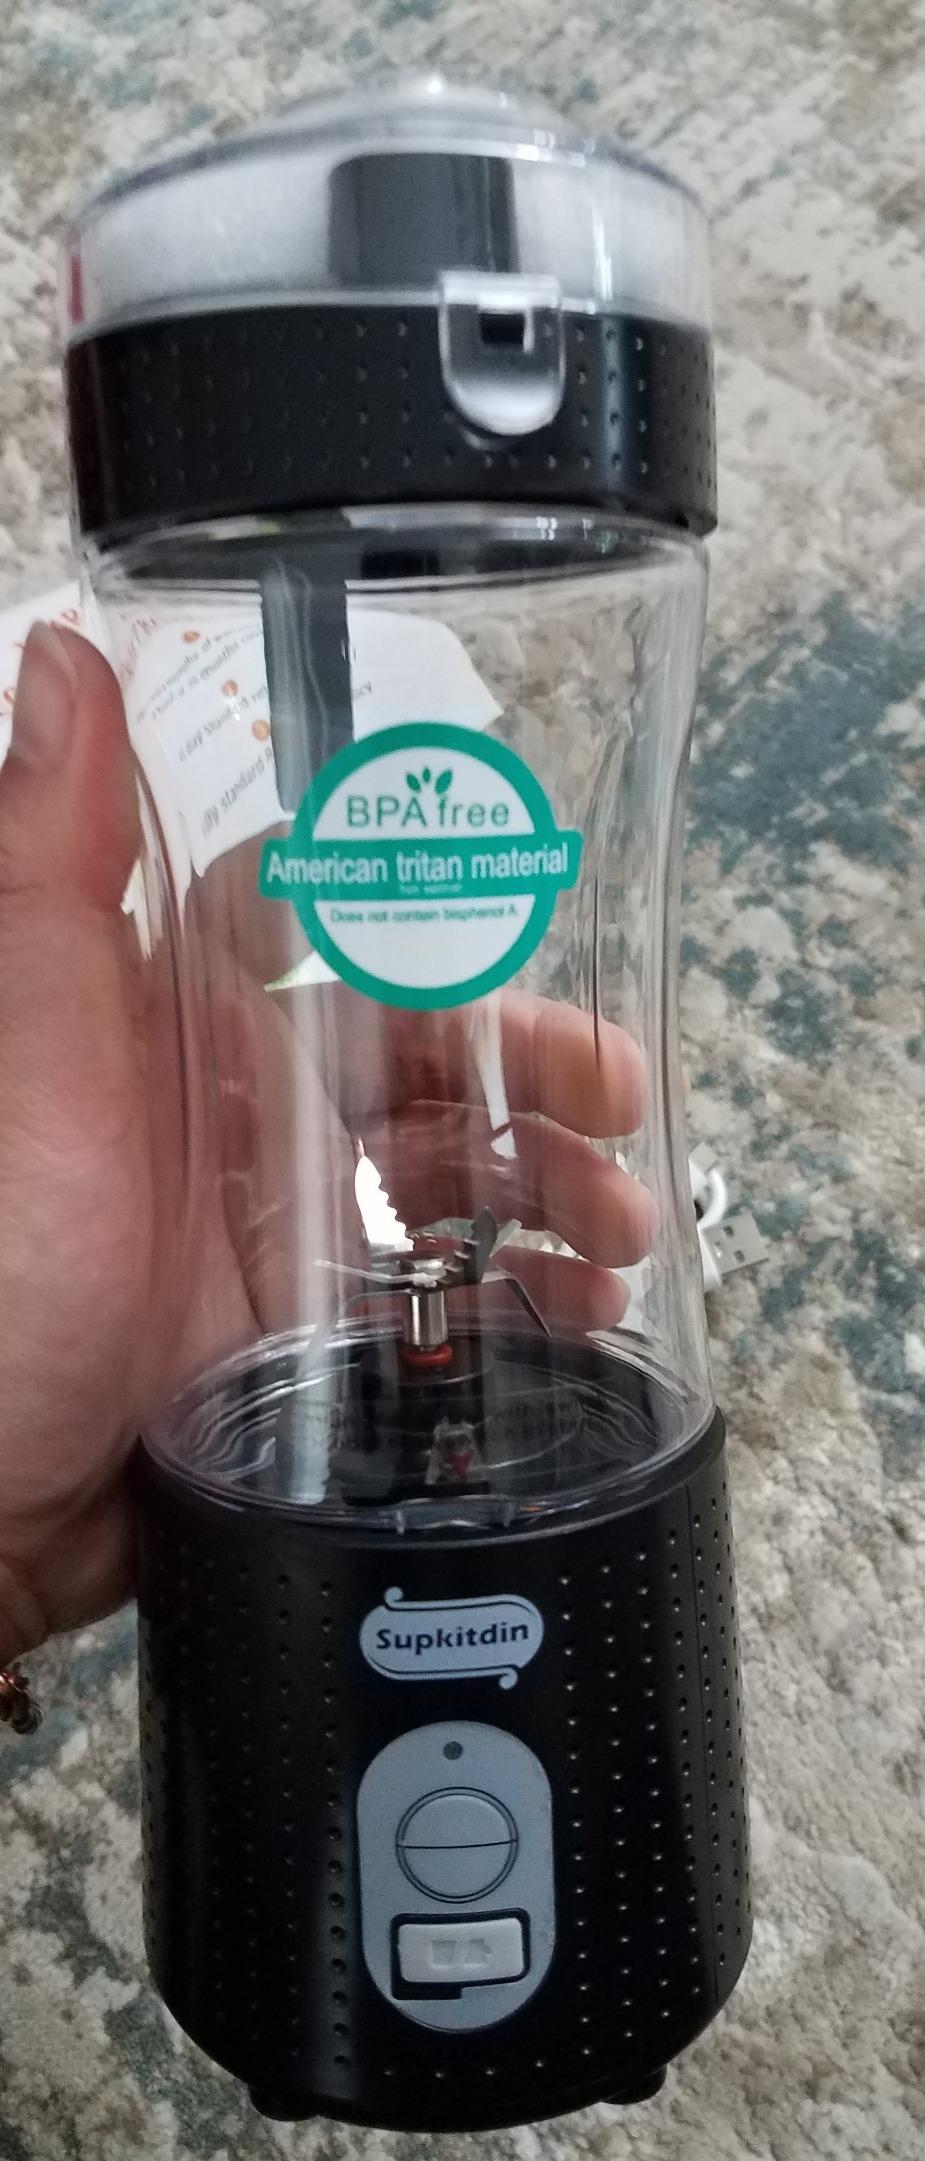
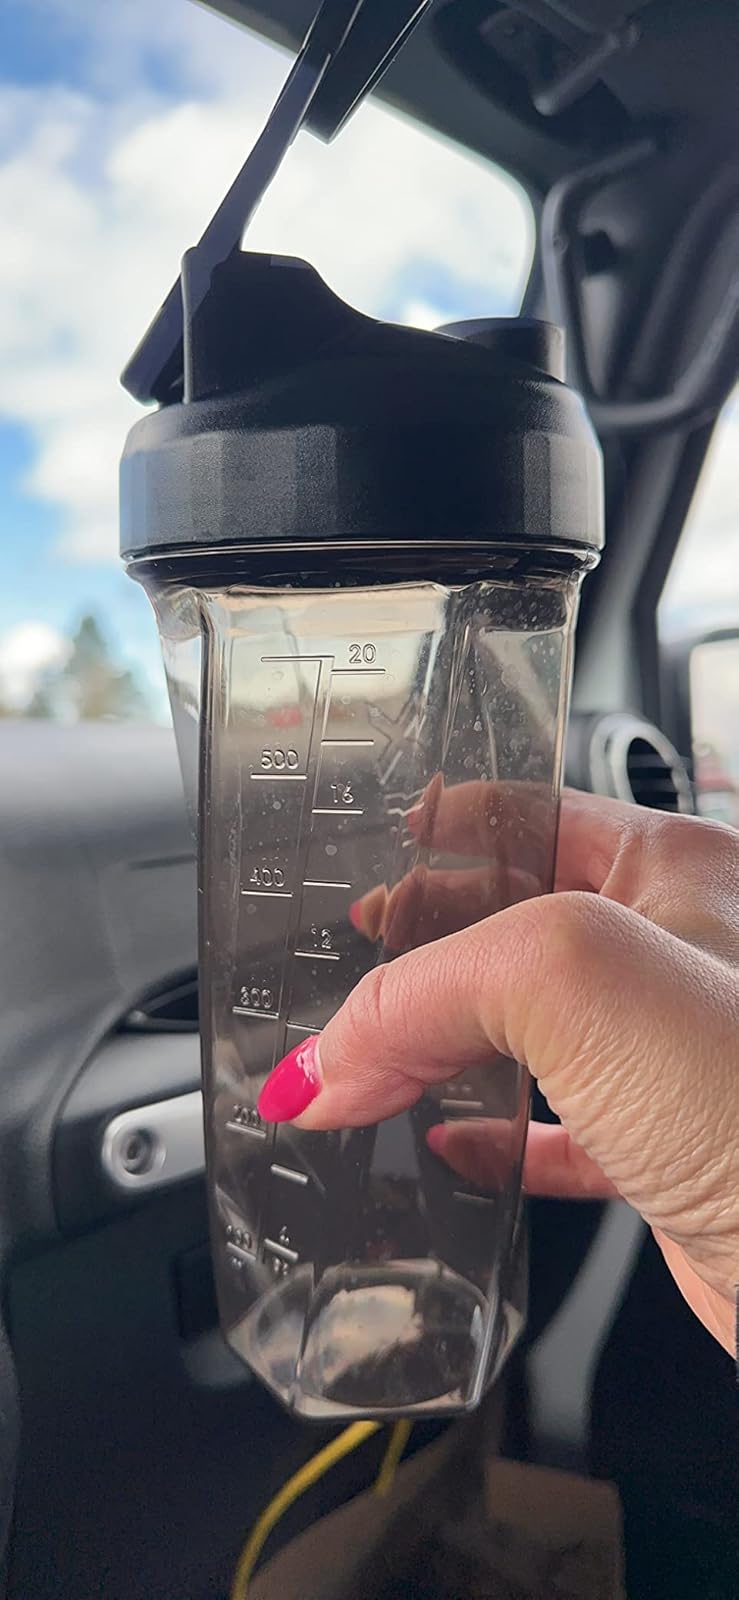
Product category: items_blender
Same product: no